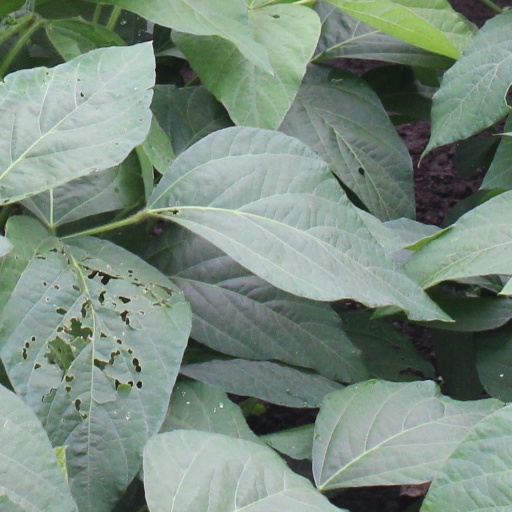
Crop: soybean